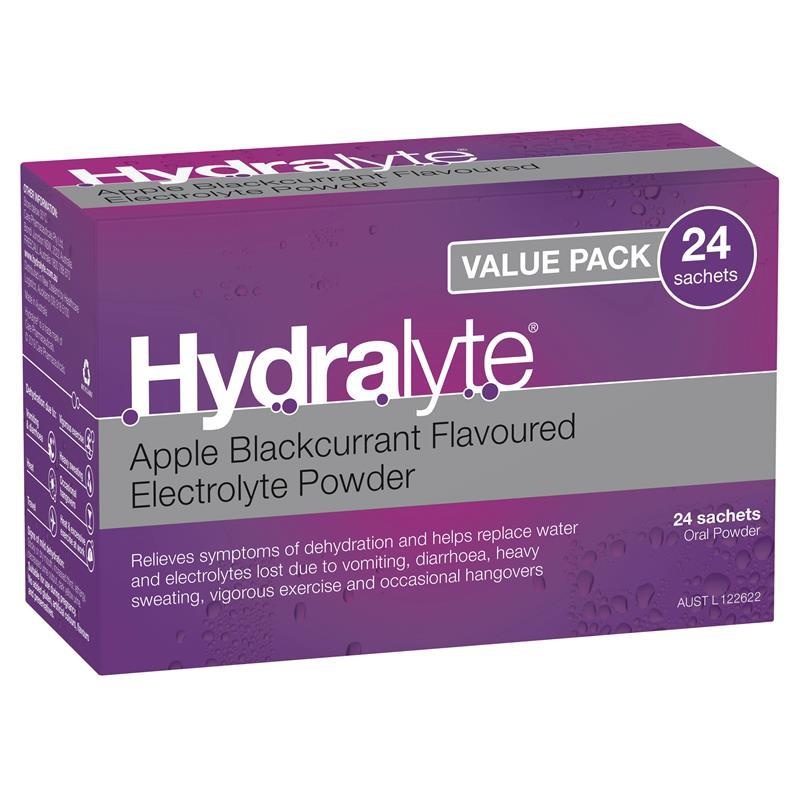
Hydralyte Apple Blackcurrant Sachets 4.9g x 24
Hydralyte Electrolyte Powder Apple Blackcurrant Flavoured relieves symptoms of dehydration and helps replace water and electrolytes lost due to vomiting, diarrhoea, heavy sweating, vigorous exercise and occasional hangovers. Dehydration due to: - Vomiting & diarrhoea. - Heat. - Travel. - Vigorous exercise. - Heavy sweating. - Occasional hangovers. - Heat & excessive exercise at work. Signs of mild dehydration Sticky or dry mouth, increased thirst, lethargy, decreased urine output, dark yellow urine. Suitable for paediatric use. Suitable for use during pregnancy. Suitable For: Suitable for use during pregnancy. Product Claims: No added gluten, artificial colours, flavours and preservatives. Lifestyle Claim: No Artificial Colours| No Artificial Flavours Boxed Contents: 24 Sachect oral powder Size: 24 Pack KEY FEATURES • No added Gluten • Kosher Certified • Suitable for use during pregnancy • Preservative Free • No artificial colours
Brand: GimmeNow
Category: Health & Beauty > Health Care > Fitness & Nutrition > Vitamins & Supplements > Protein Supplements